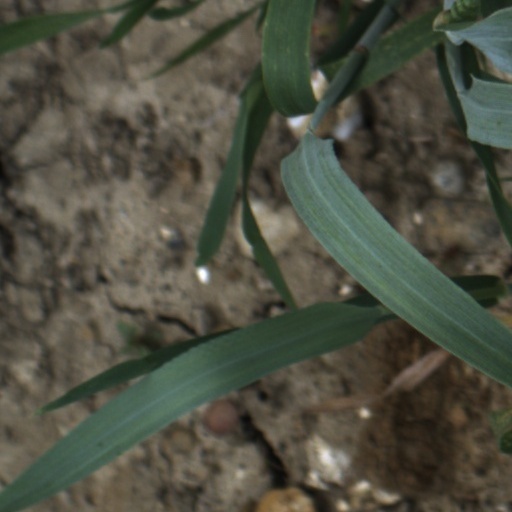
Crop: wheat